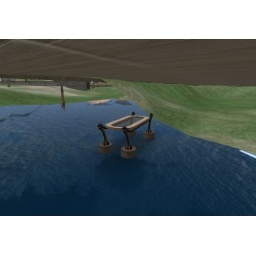
TG Welcome Area missing table under ground